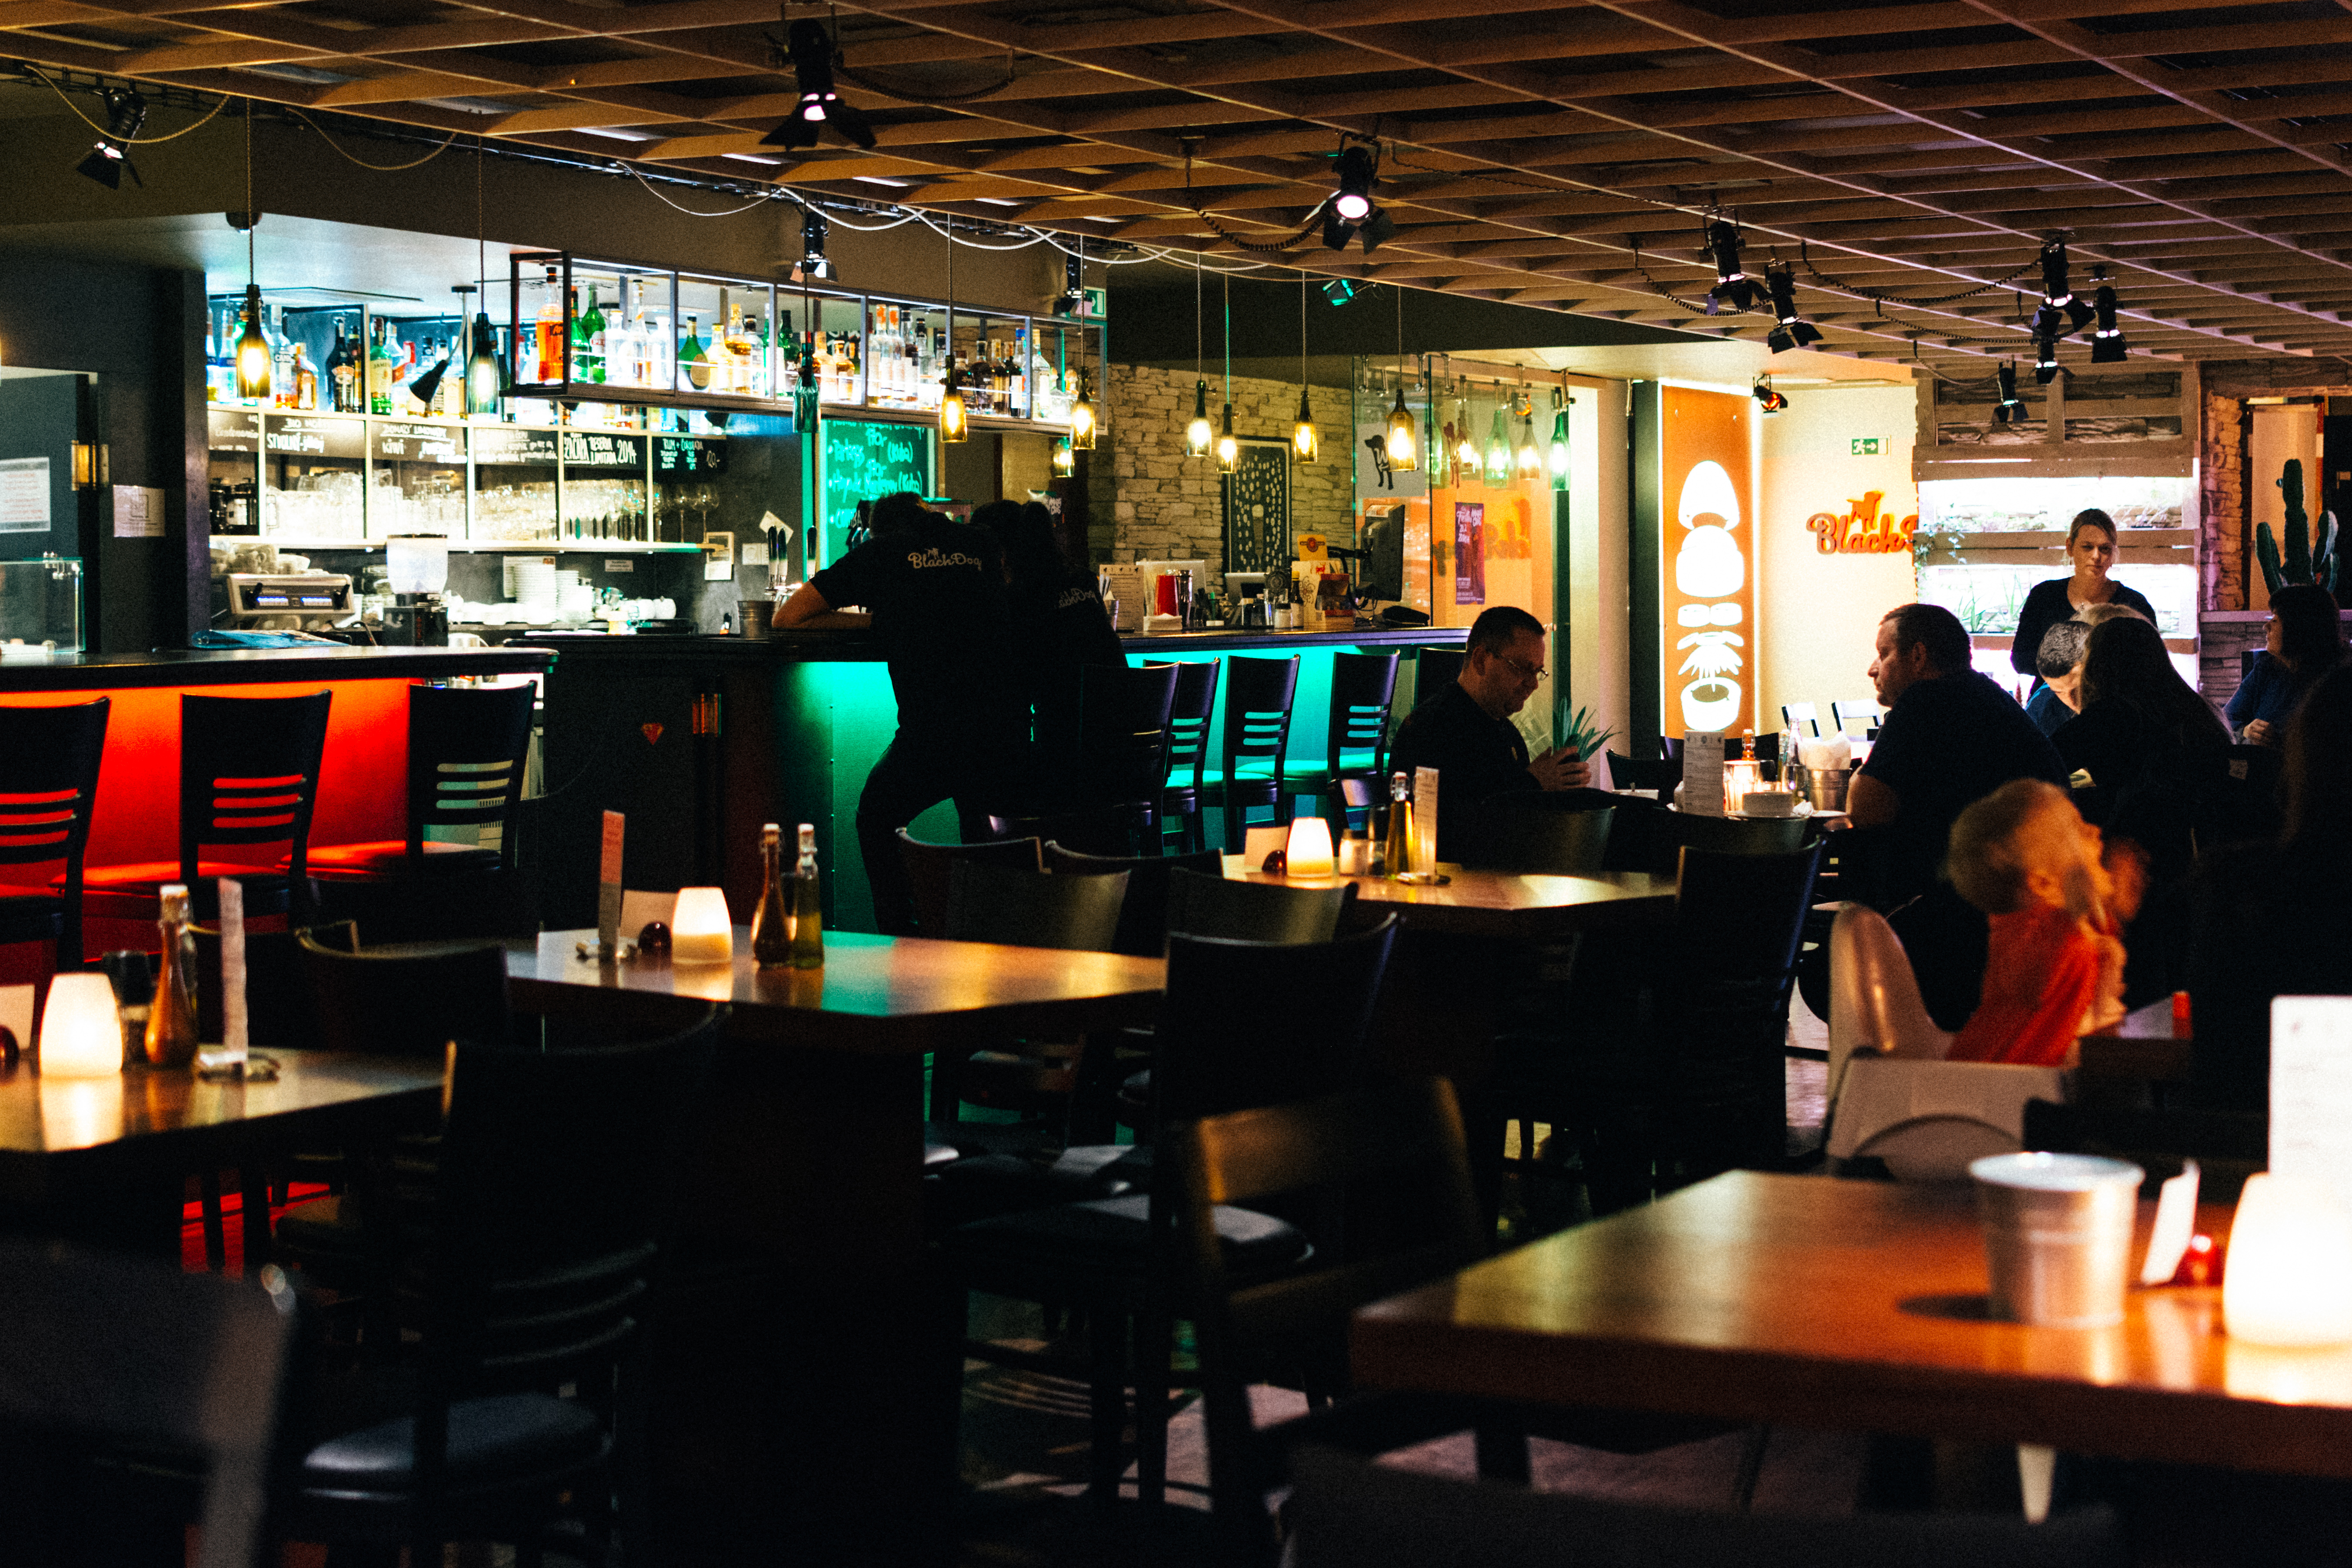
bar, restaurant, cafe, pub, Drinking establishment, building, coffeehouse, food court, tavern, interior design, table, diner, cafeteria, fast food restaurant